Fortifications of Rhodes

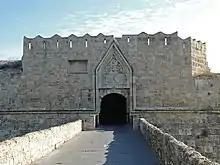
Gate of Saint John

The Gate of St John (Πύλη Αγίου Ιωάννου) is commonly known as "Koshkinou" or "Porta Kokkini" (Πόρτα Κόκκινη, "red door"). According to the tradition during the siege of 1522 there were so many fallen men in front of this gate that the stones were dyed red. The external fortification of the Gate of Saint John was built by the Grand Master d'Aubusson to protect the previous fortifications built by Grand Masters Fluvian, Jacques de Milly and Pedro Raimundo Zacosta.